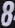
Number: 8